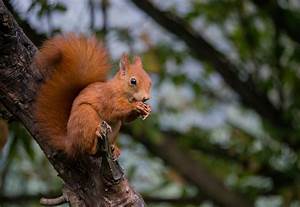
Label: squirrel